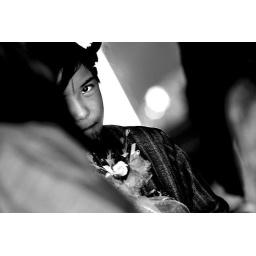
One of the flower girl from Yat's wedding. She looked curious, maybe thinking my weird approach in taking pictures...